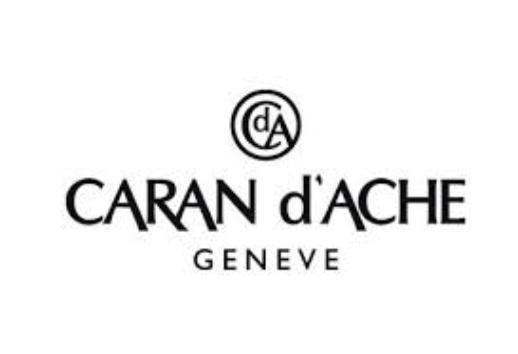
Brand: caran d'ache
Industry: Necessities